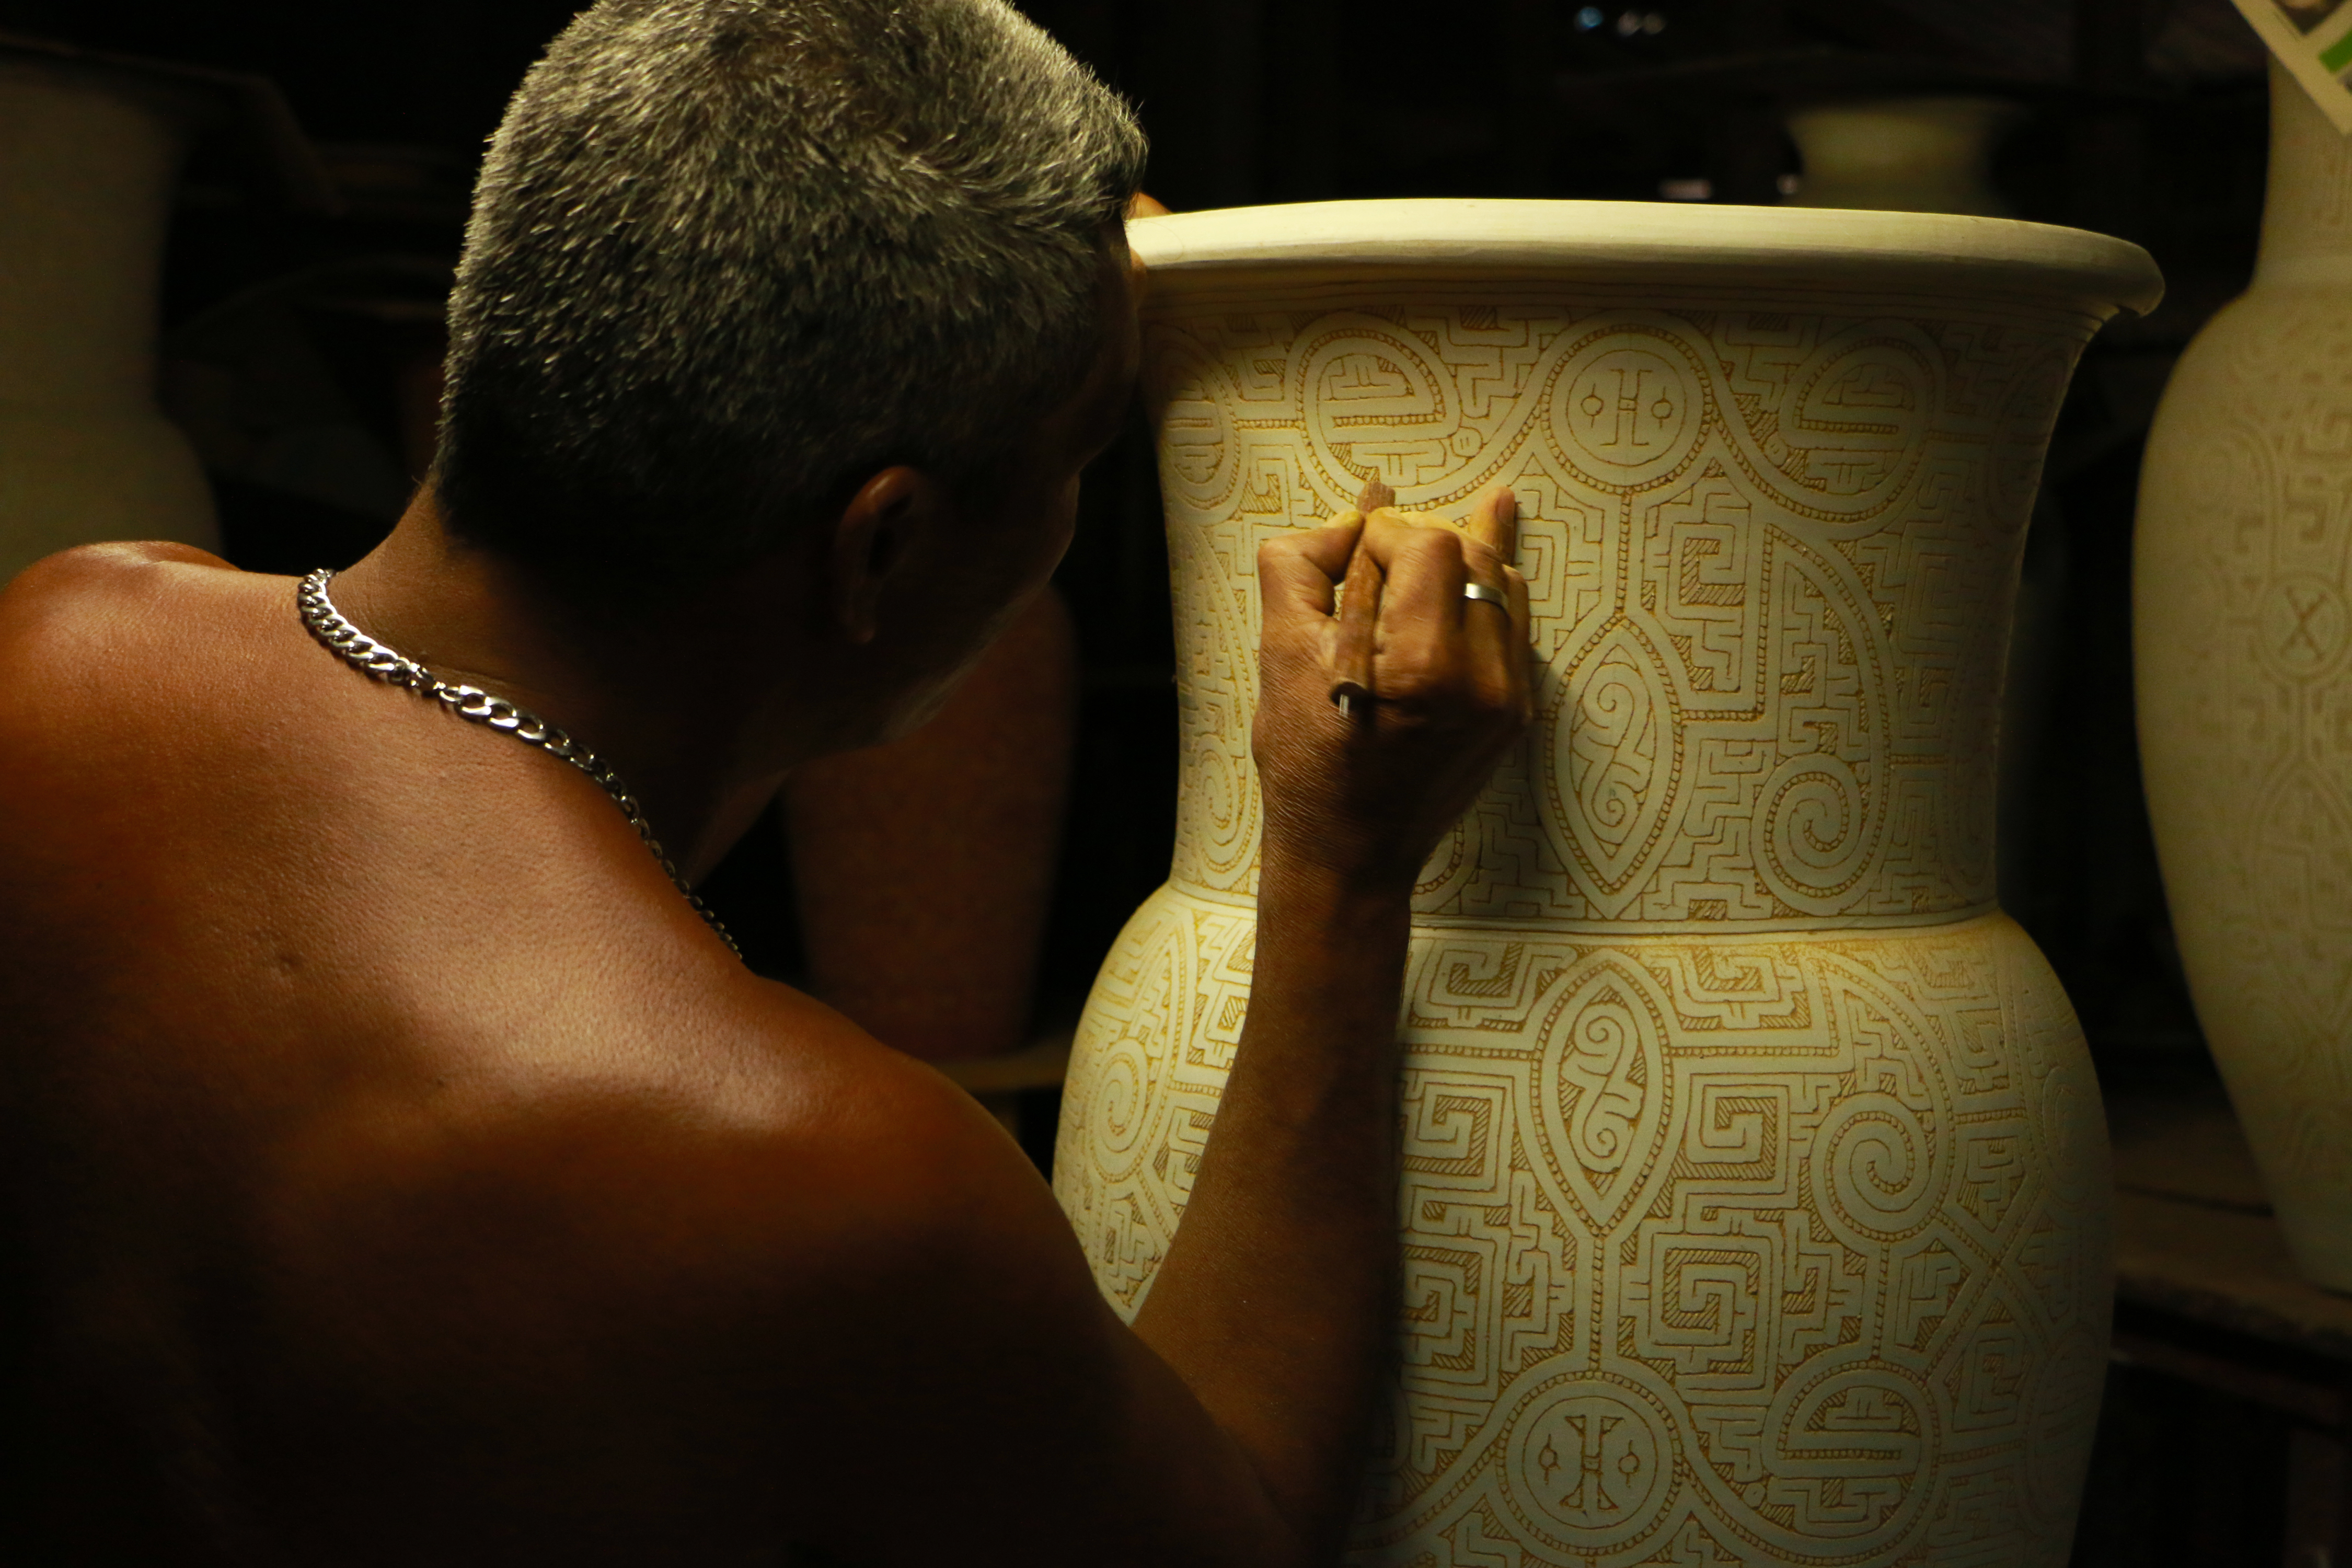
hand, man, person, utensil, male, tattoo, artist, pottery, design, temple, back, skin, beauty, engraving, ceramics, interaction, sense